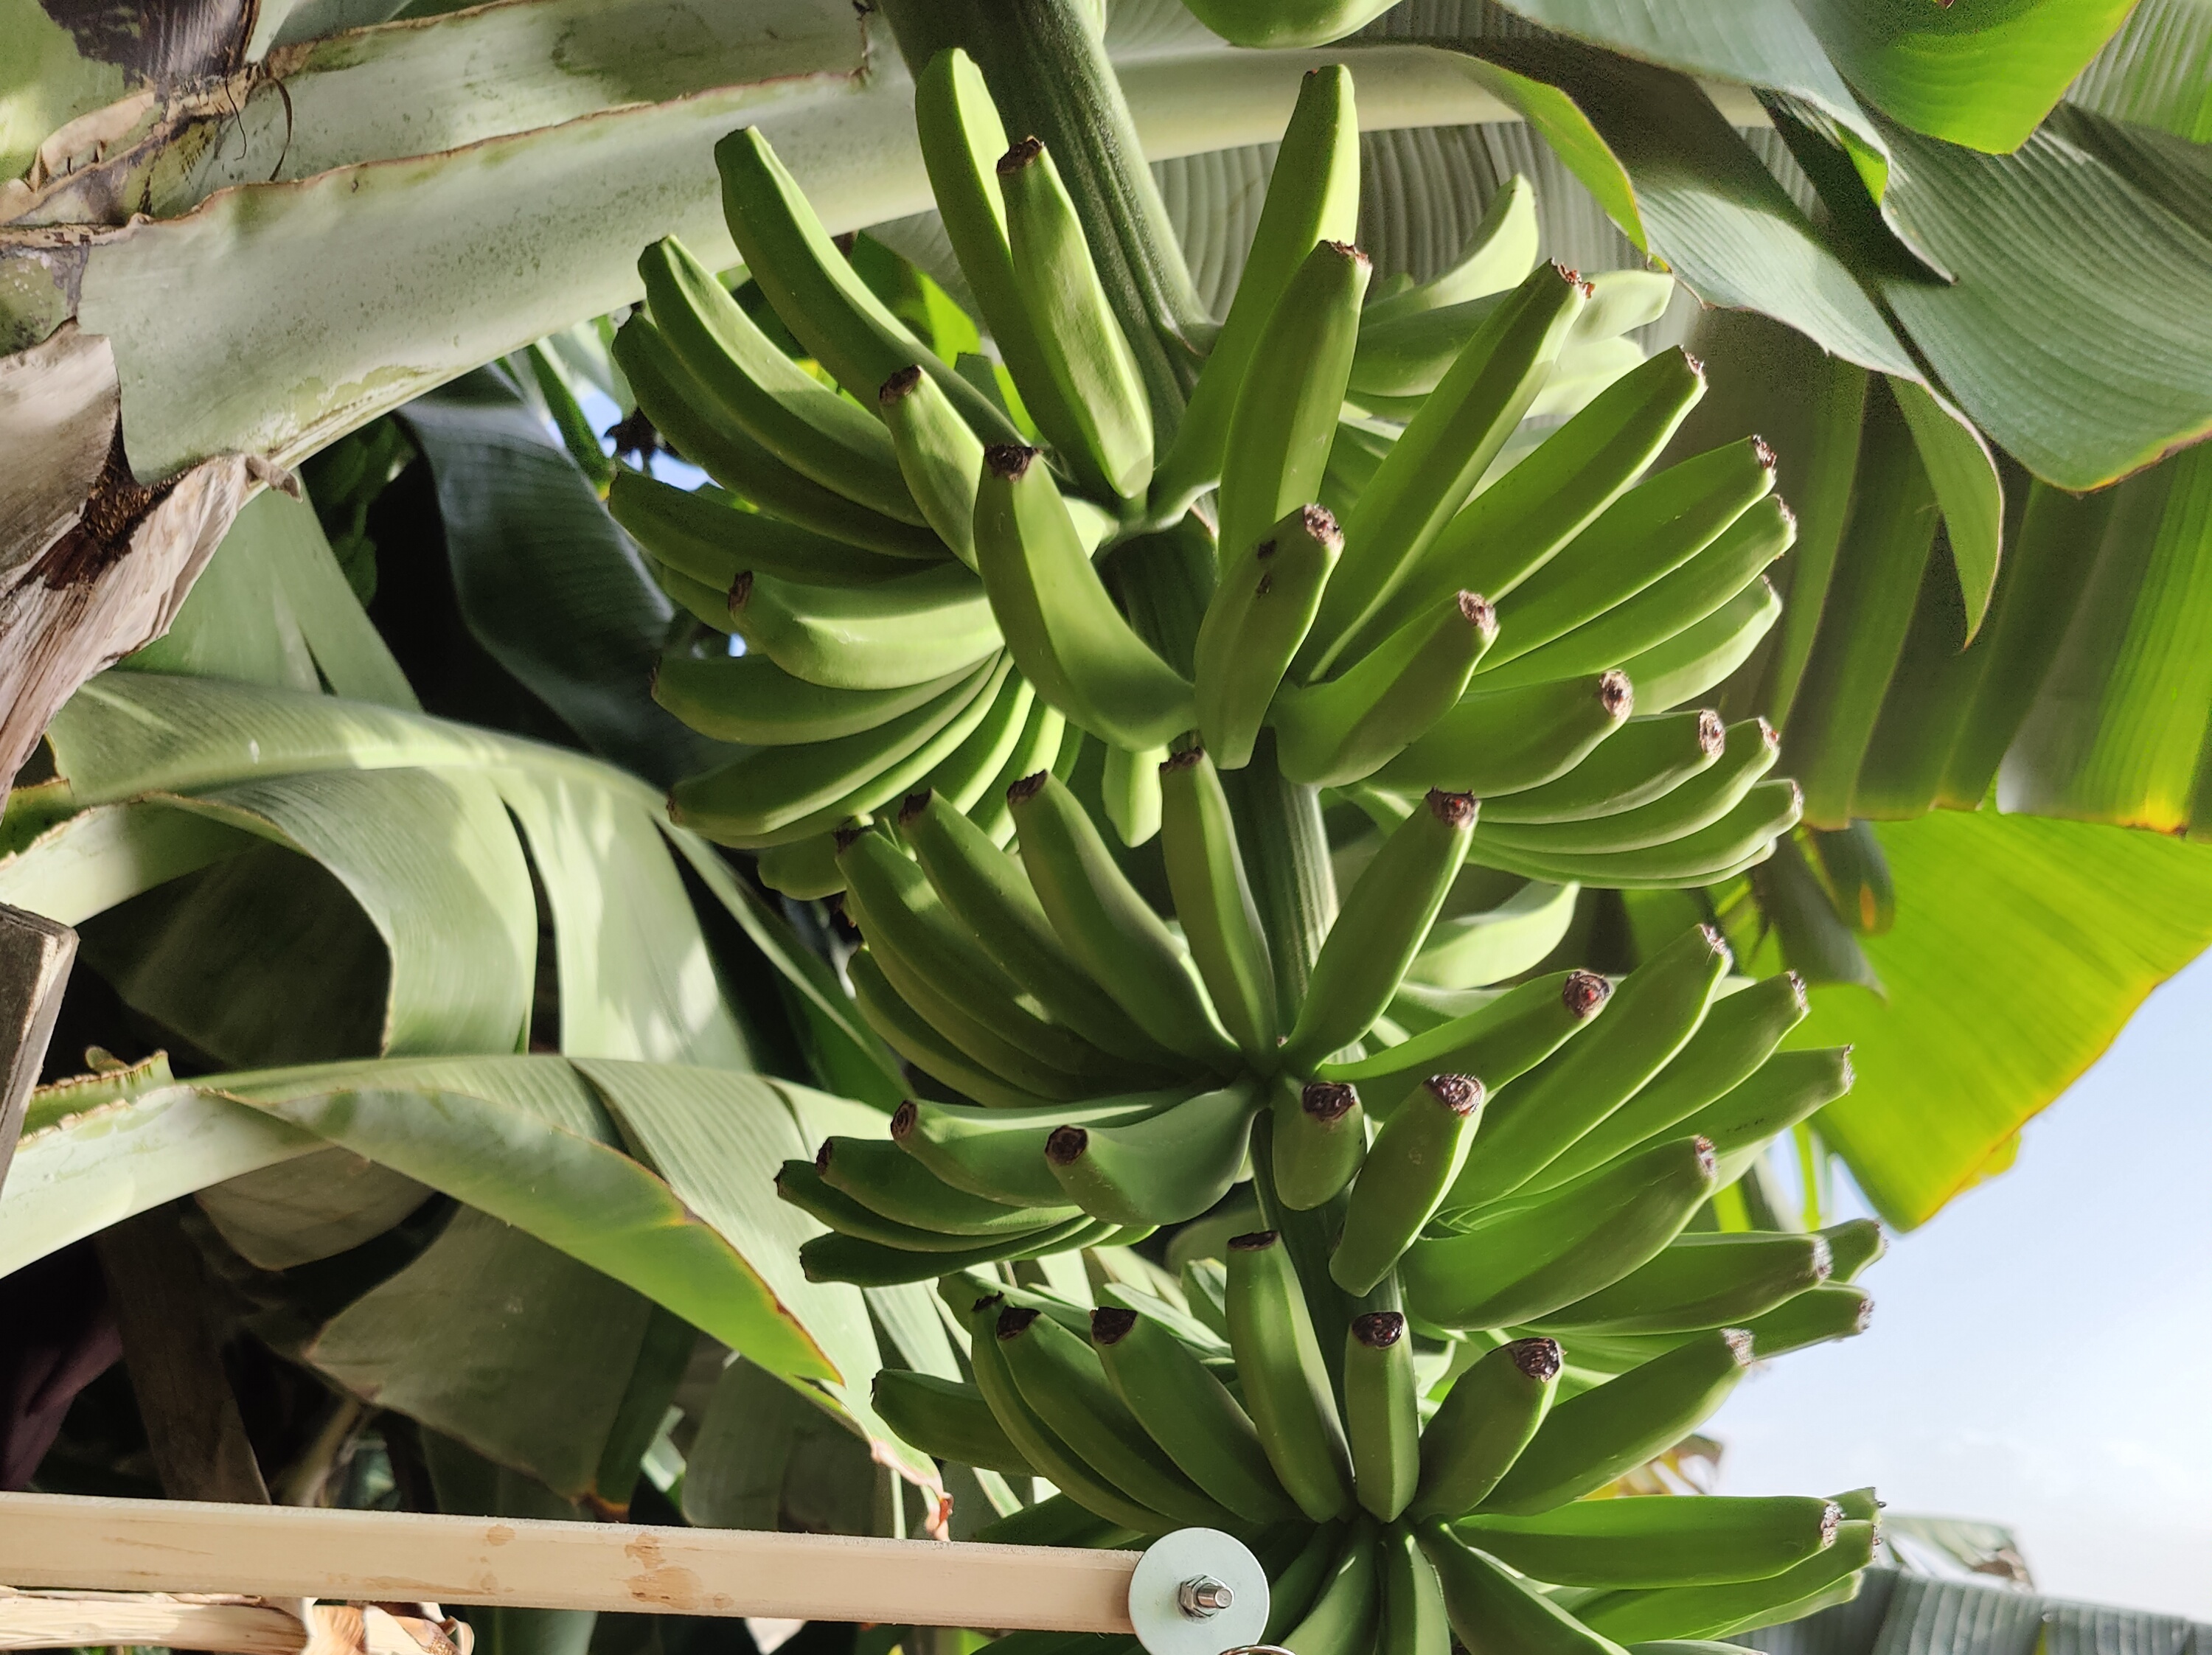
Label: Keep